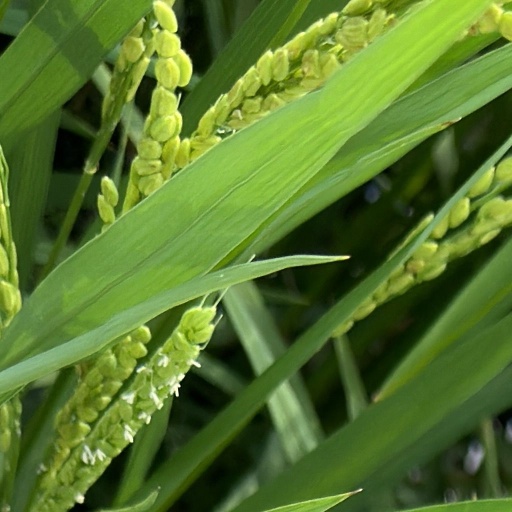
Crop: rice